Ausgrid

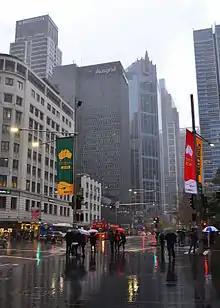
Ausgrid's Old HQ building, Sydney

Ausgrid is an electricity distribution company which owns, maintains and operates the electrical networks supplying 1.8 million customers servicing more than 4 million people in Sydney, the Central Coast and Hunter regions of New South Wales, Australia. It was formed in 2011 from the previously state-owned energy retailer/distributor, EnergyAustralia, when the retail division of the company, along with the EnergyAustralia brand, was sold by the Government of New South Wales, and the remainder renamed Ausgrid.